Candidates in the 2016 Philippine presidential election

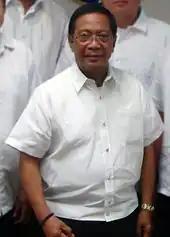
Jejomar Binay

When he was questioned by the media at the Coconut Palace in September 2011, Vice President Jejomar Binay (UNA) confirmed his plans to run for president.